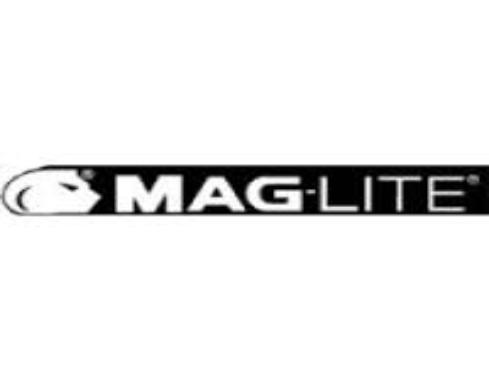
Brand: maglite
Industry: Necessities